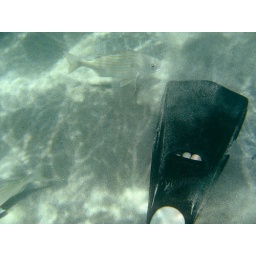
Tbe yellow chub blended in well with the pale sand color and at times were almost invisible.